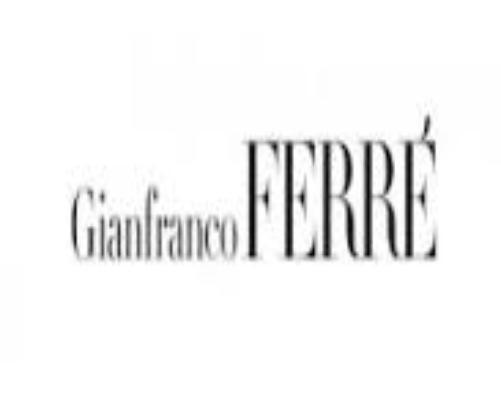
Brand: Gianfranco Ferre
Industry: Necessities